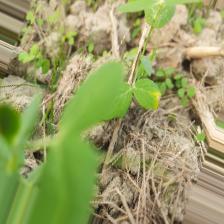
Label: Normal